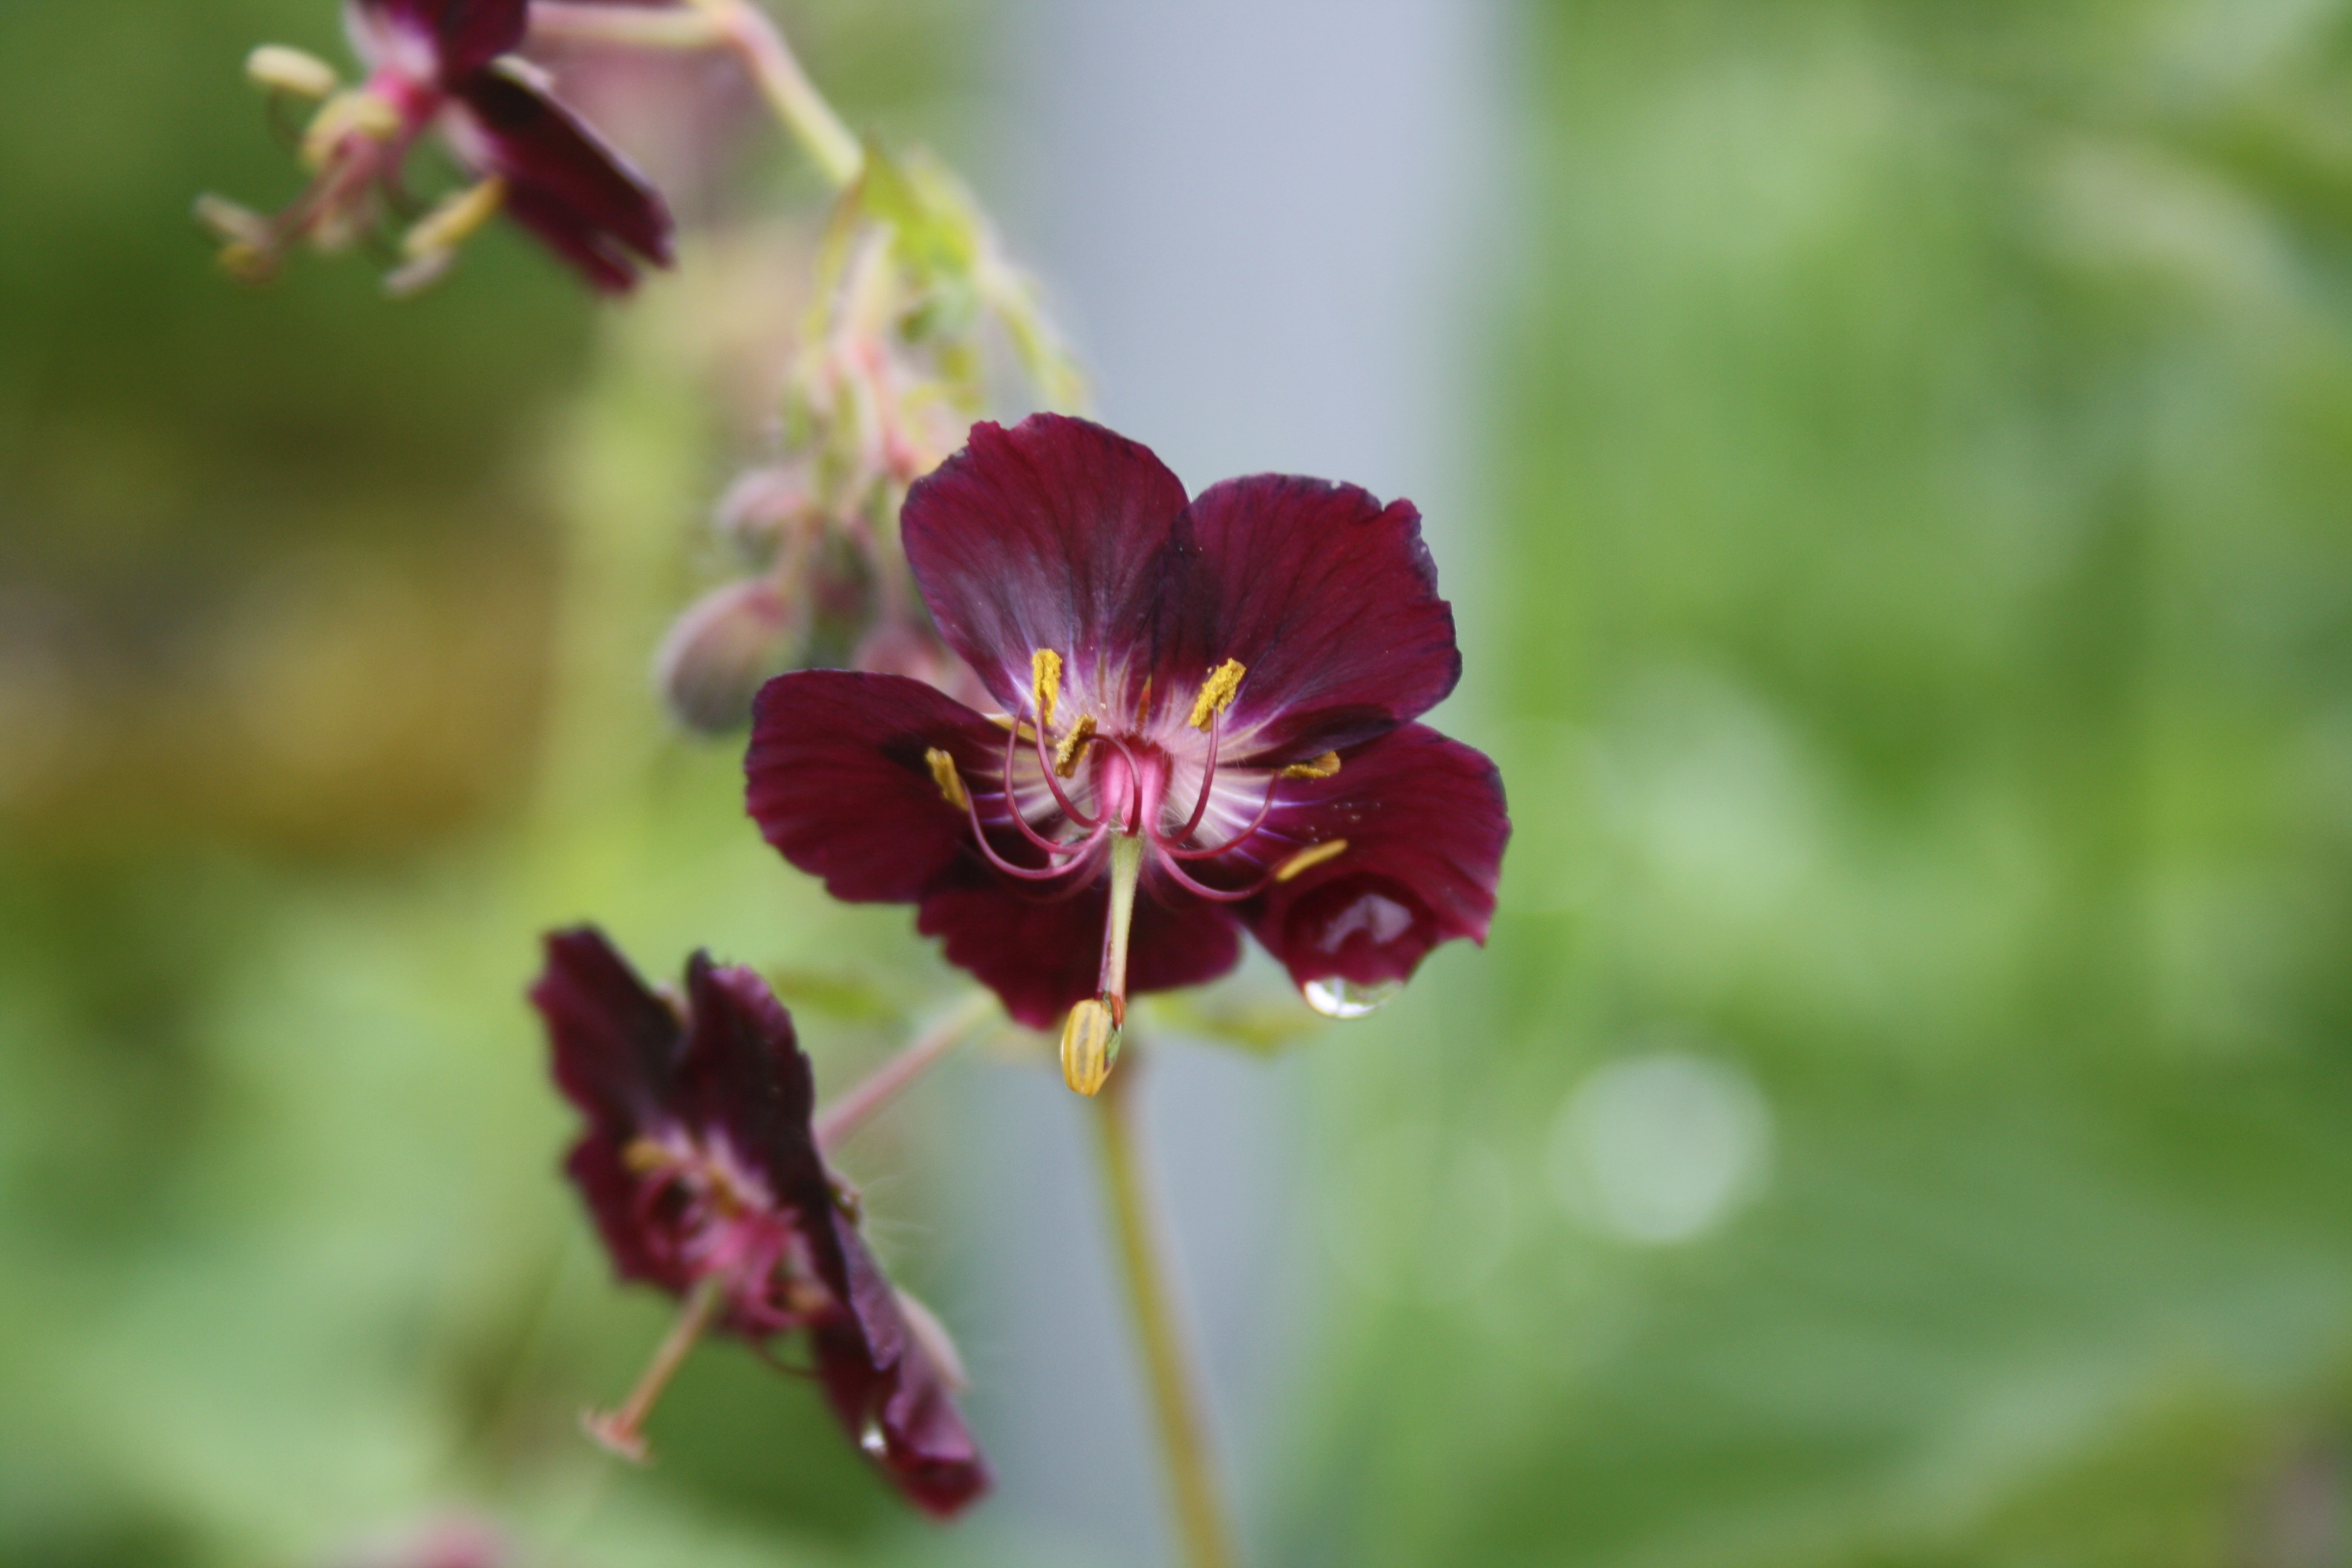
blossom, plant, flower, petal, botany, flora, wildflower, dewdrop, macro photography, flowering plant, front view, plant stem, land plant, violet family, purple brown storchschnabel